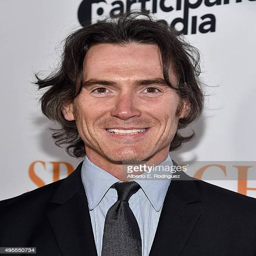
actor attends a special screening